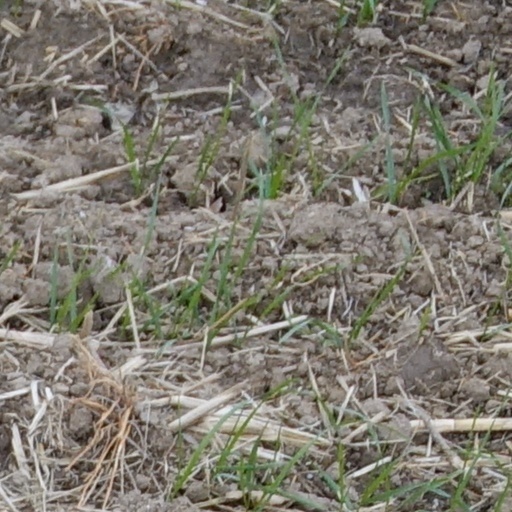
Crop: wheat